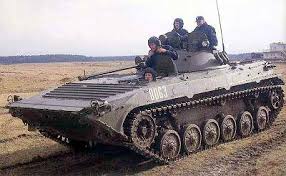
Label: BMP